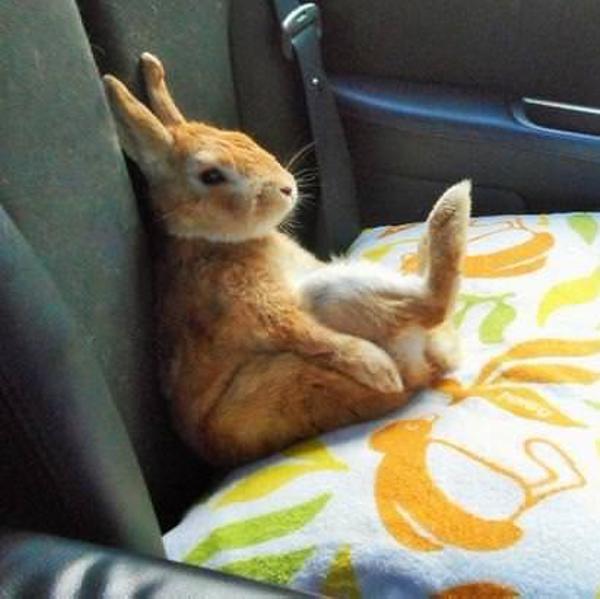
回答: 前のカメを追ってくれ